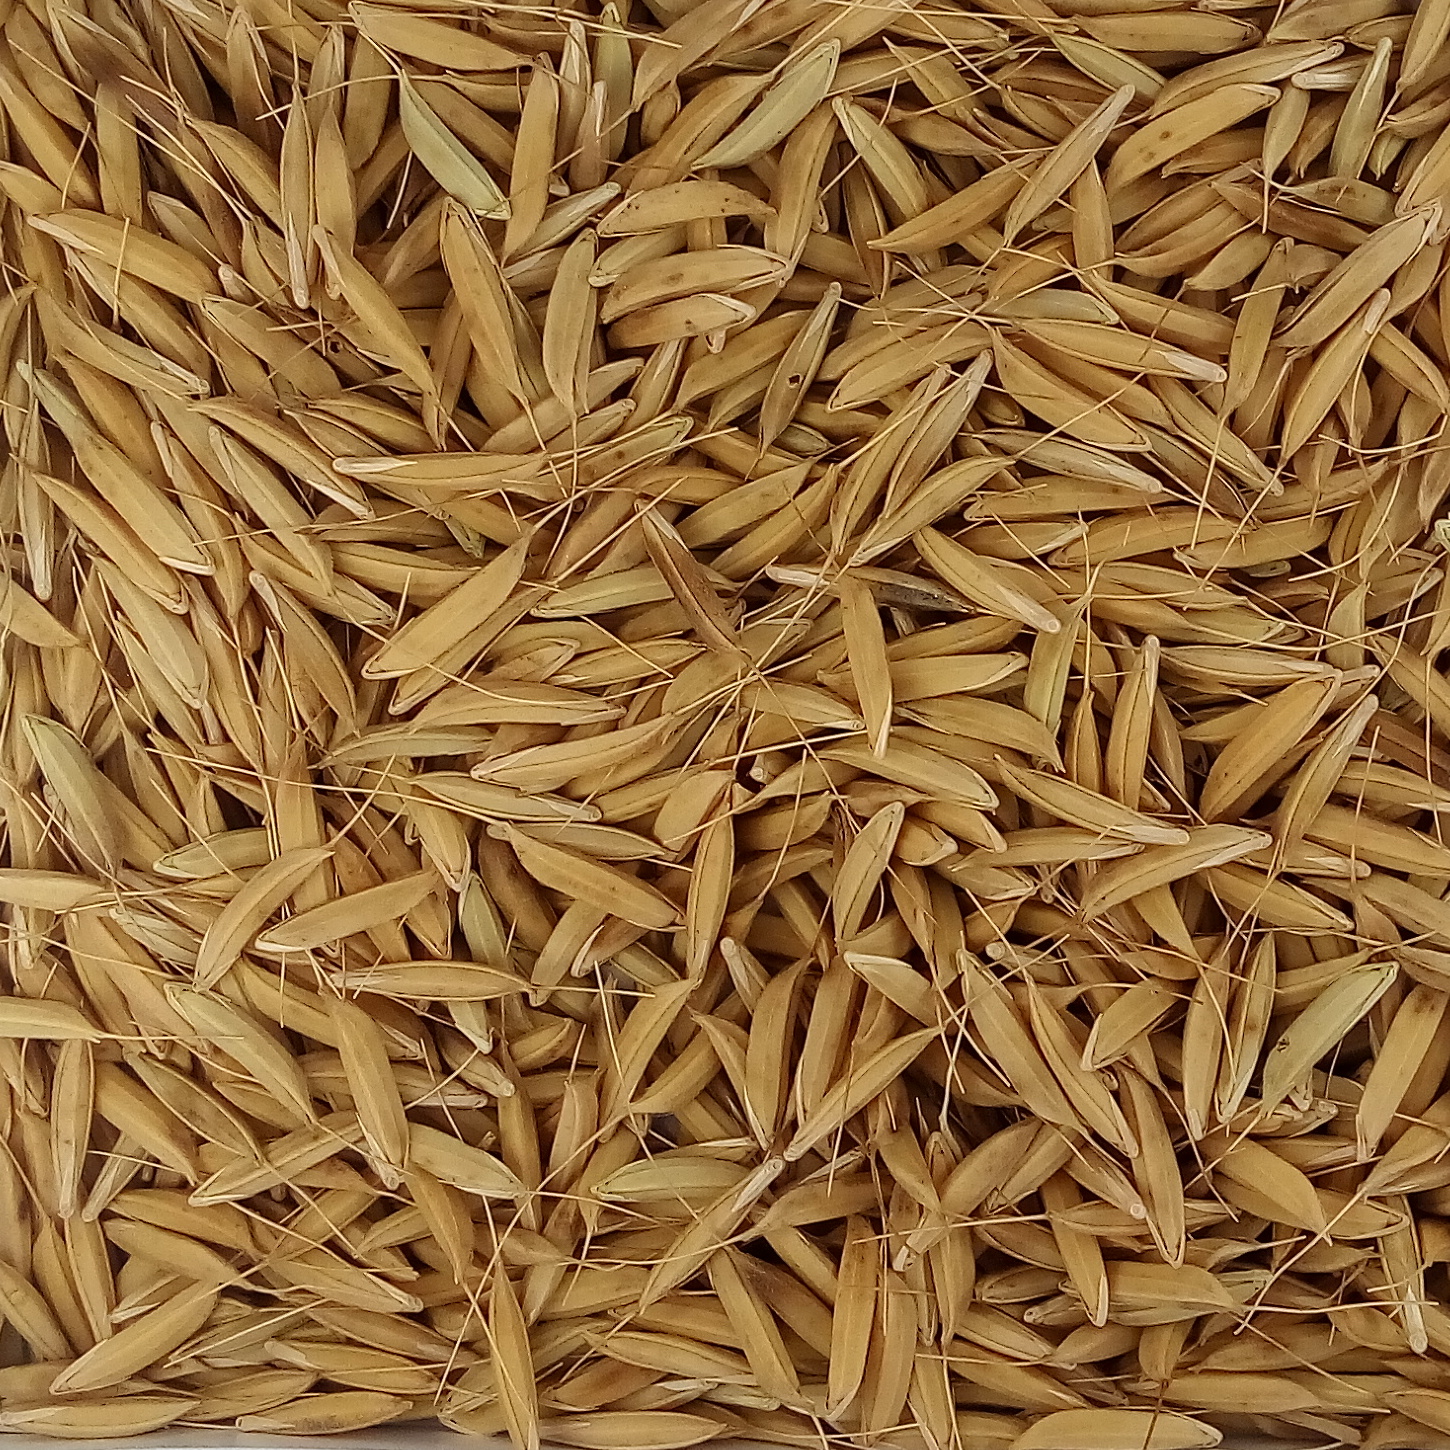
Rice seed variety: CSR_30